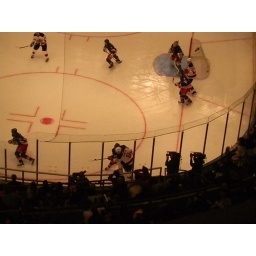
Devils defeated by Rangers 3-1 - fun in the box seats